Life of Jesus

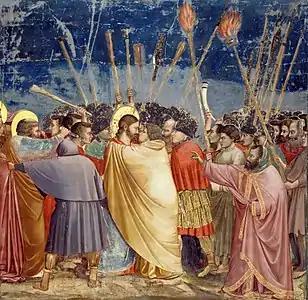
"Kiss of Judas" (1304–1306), fresco by Giotto, Scrovegni Chapel, Padua, Italy

The "Transfiguration of Jesus" is an episode in the New Testament narrative in which Jesus is transfigured and becomes radiant upon a mountain. The Synoptic Gospels describe it, and refers to it. In these accounts, Jesus and three of his apostles go to a mountain (the Mount of Transfiguration). On the mountain, Jesus begins to shine with bright rays of light. Then the prophets Moses and Elijah appear next to him and he speaks with them. Jesus is then called "Son" by a voice in the sky, assumed to be God the Father, as in the Baptism of Jesus.